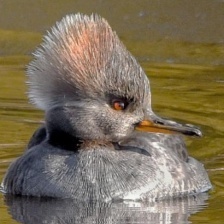
Species: HOODED MERGANSER
Scientific name: LOPHODYTES CUCULLATUS